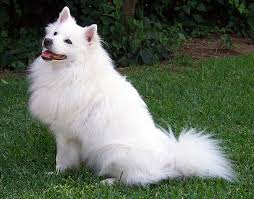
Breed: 232-n000083-Eskimo_dog